Bernardo Strozzi

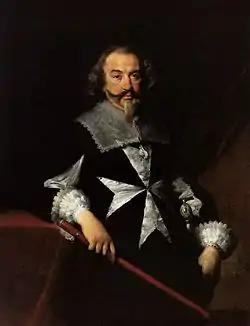
"Portrait of a Maltese Knight"

His latest works are luminous and sketchy, as can be seen in the "David with the Head of Goliath" (after 1640, Museum Boijmans Van Beuningen, Rotterdam) and the "Rebecca and Eliezer at the Well" (after 1630, Gemäldegalerie Alte Meister, Dresden). His "Lute Player" (after 1640; Kunsthistorisches Museum Vienna) exudes a poetic mood likely derived from his study of the work of Giorgione.